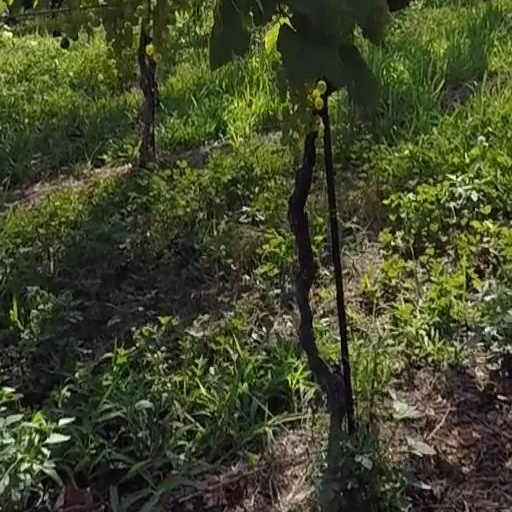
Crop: grape